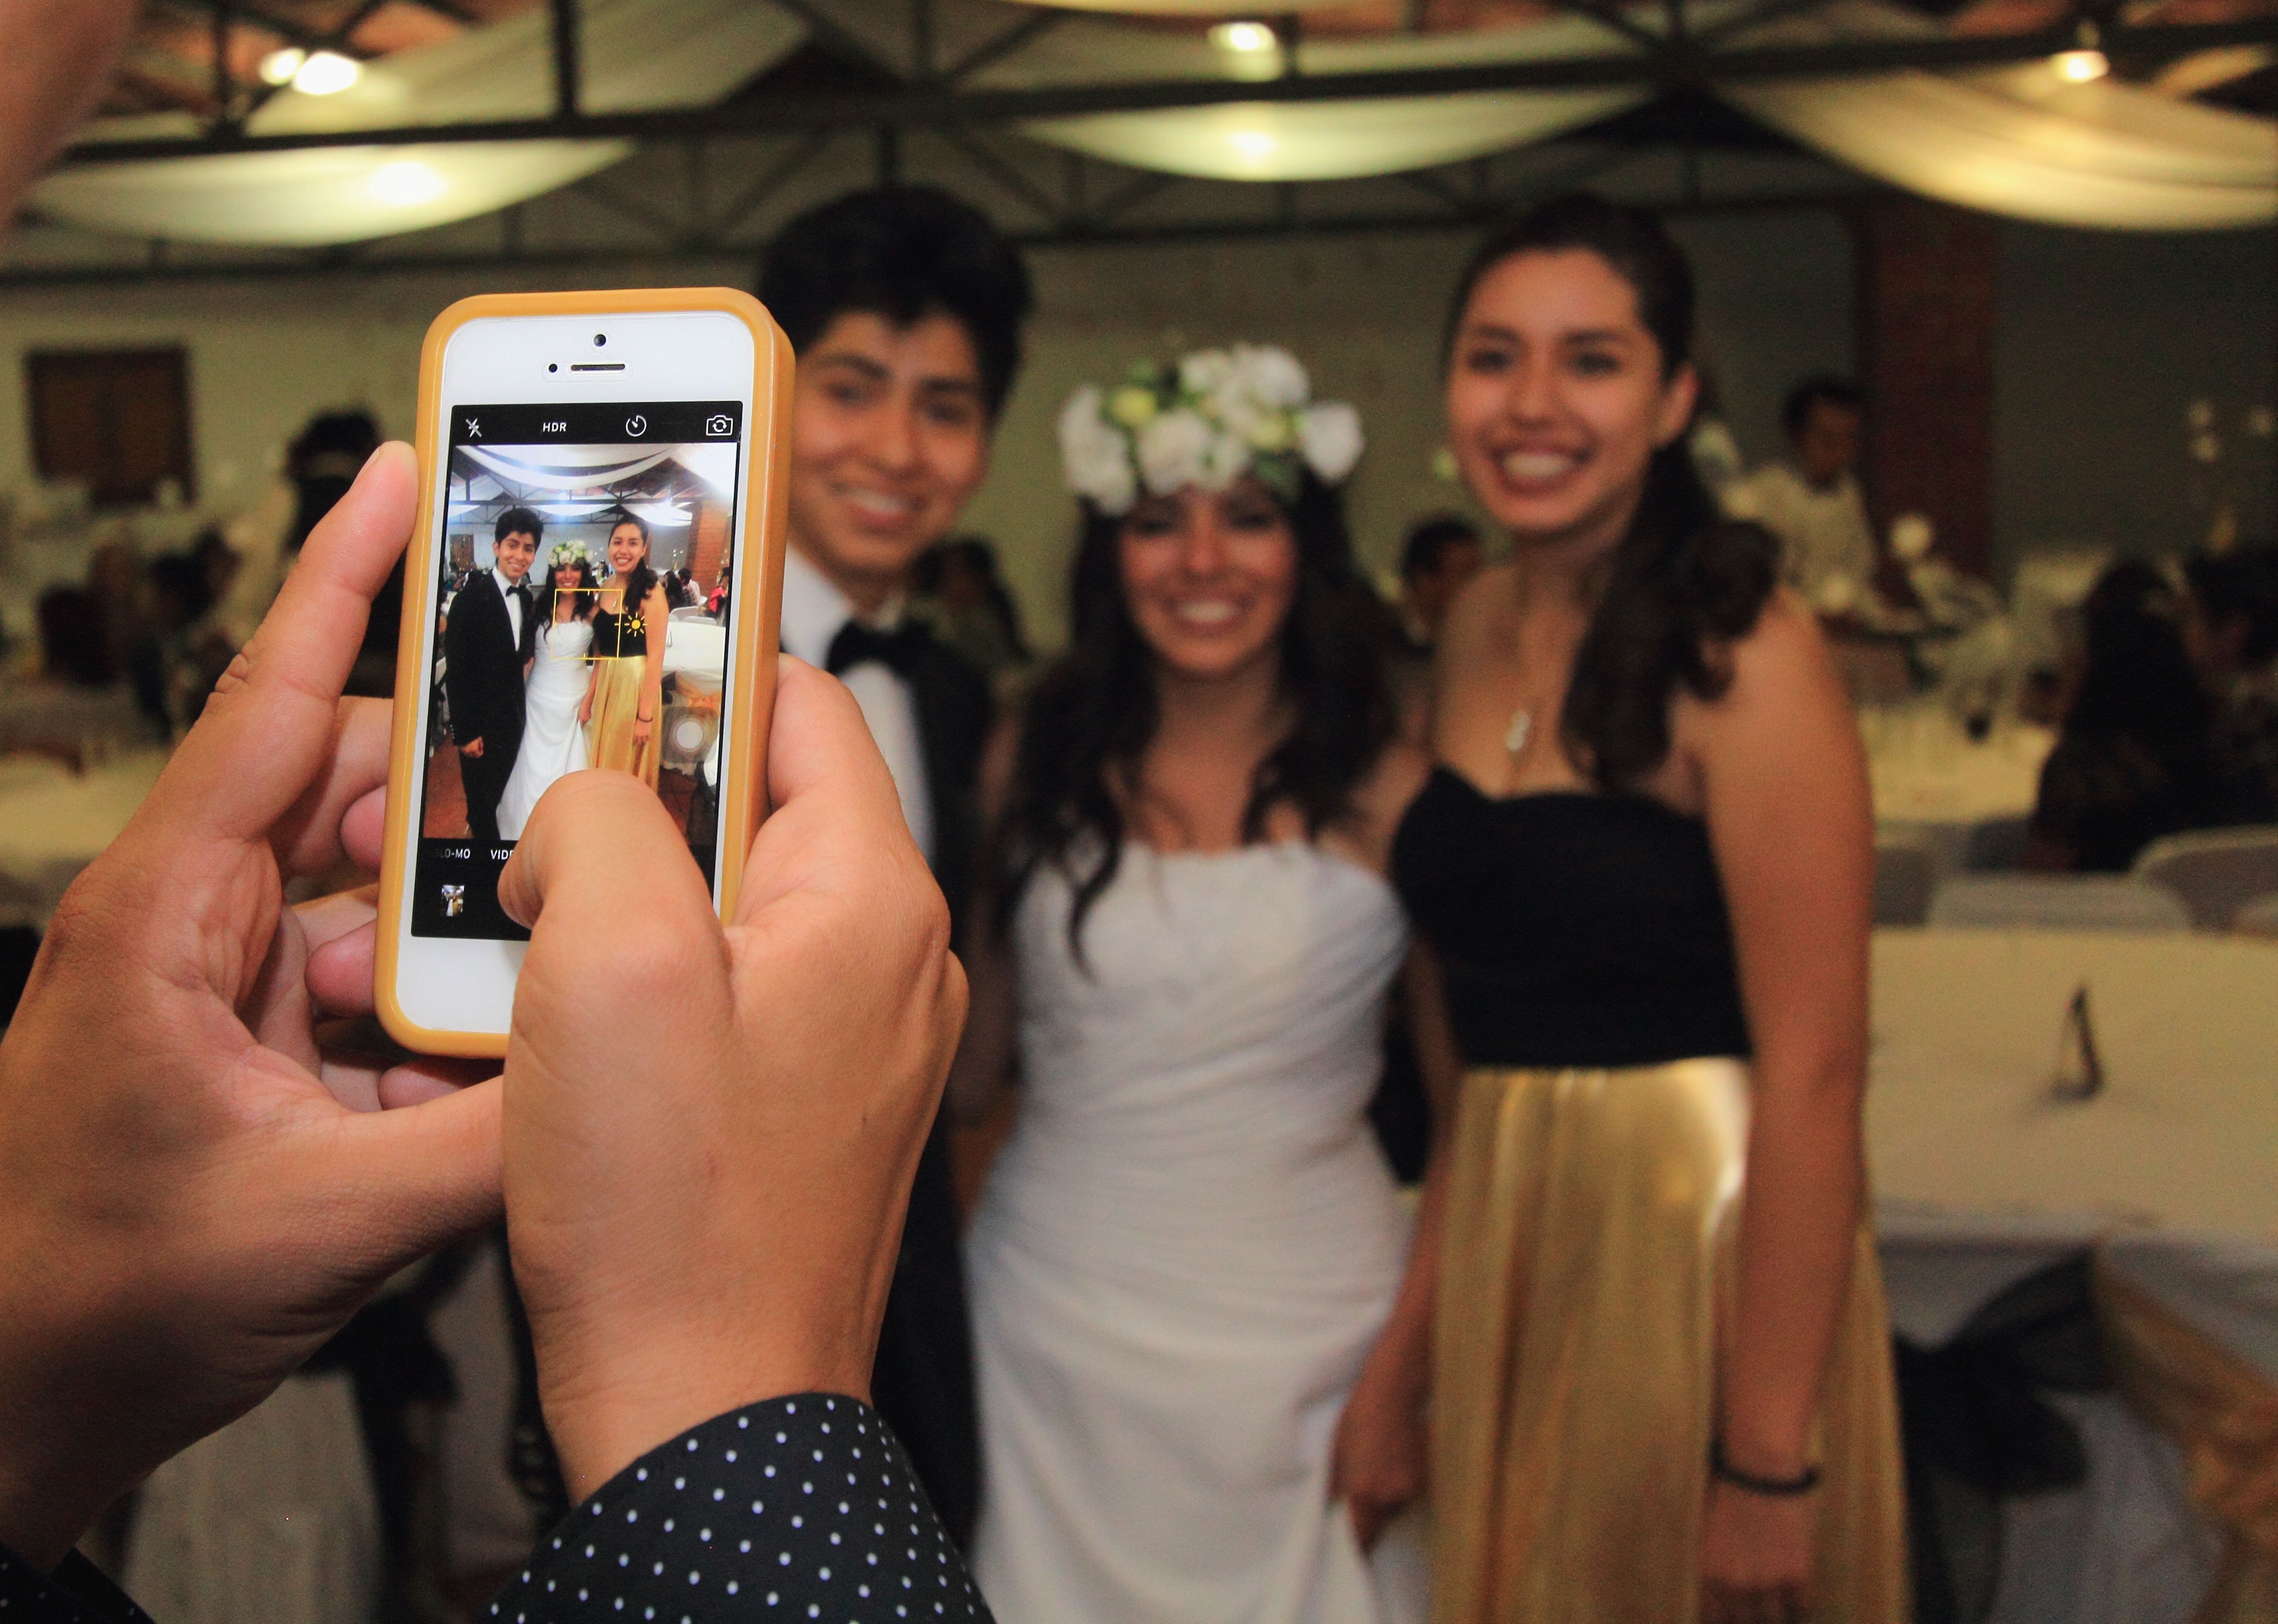
meal, wedding, ceremony, party